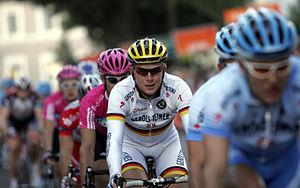
Les championnats d'Allemagne de cyclisme sur route sont les championnats nationaux de cyclisme sur route d'Allemagne, organisés par la Fédération allemande de cyclisme. Ils existent depuis 1910.